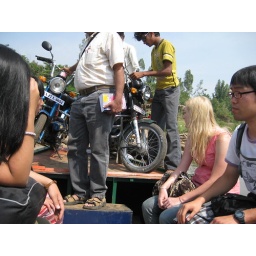
boat across river in Hampi, there are always motorcycle's too